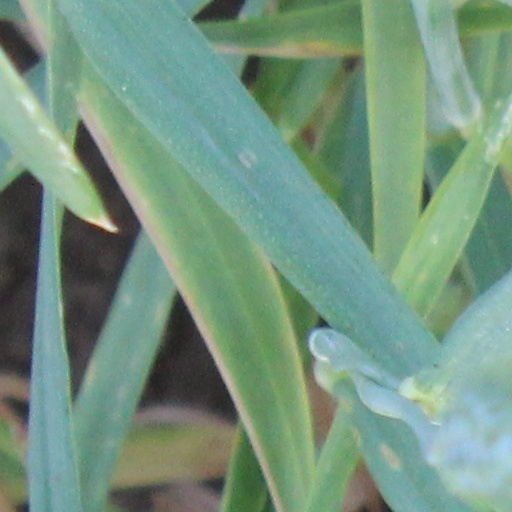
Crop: wheat